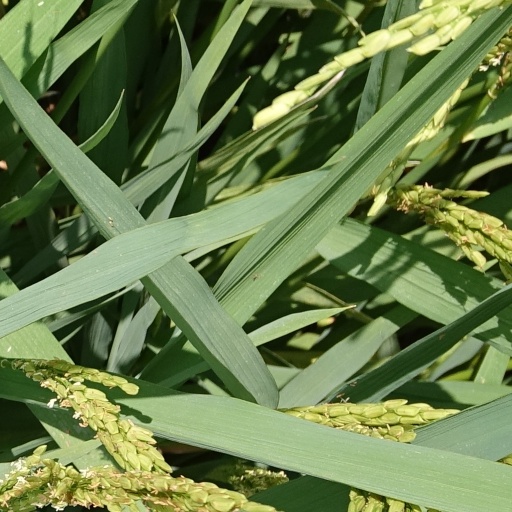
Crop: rice